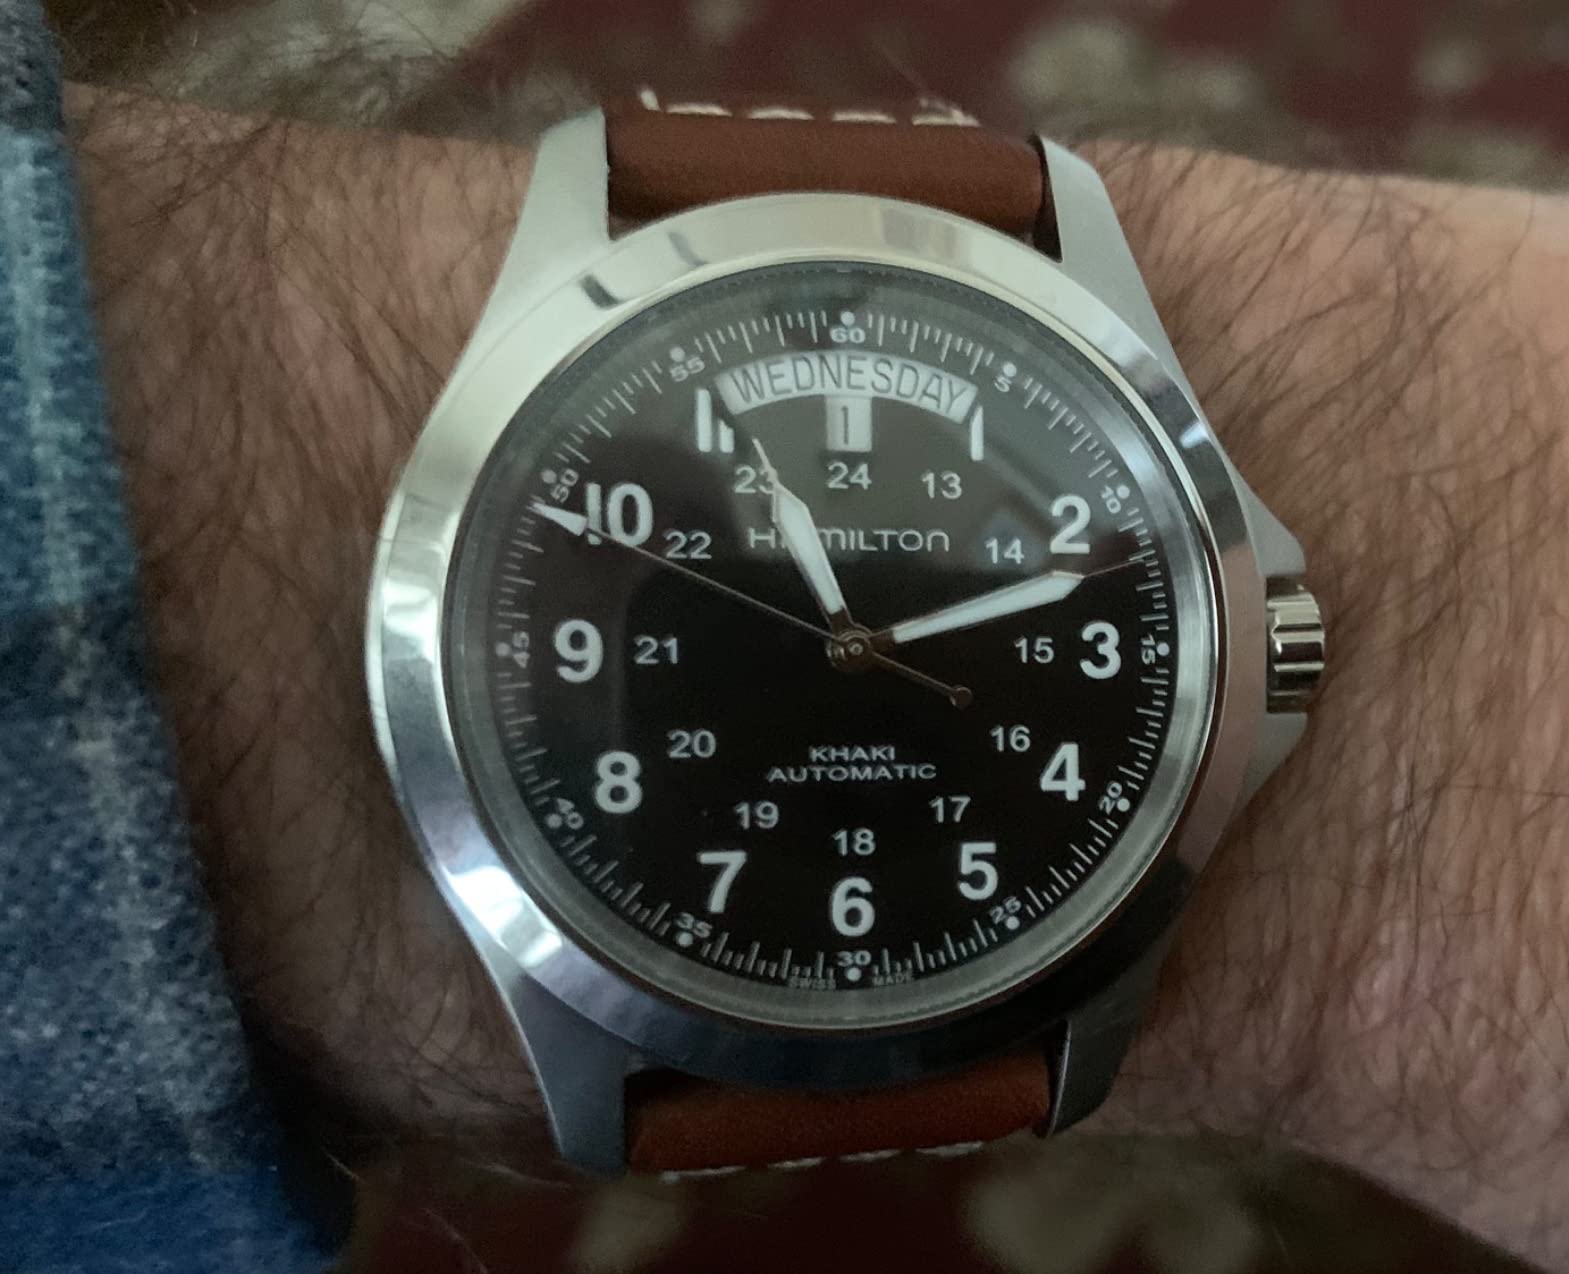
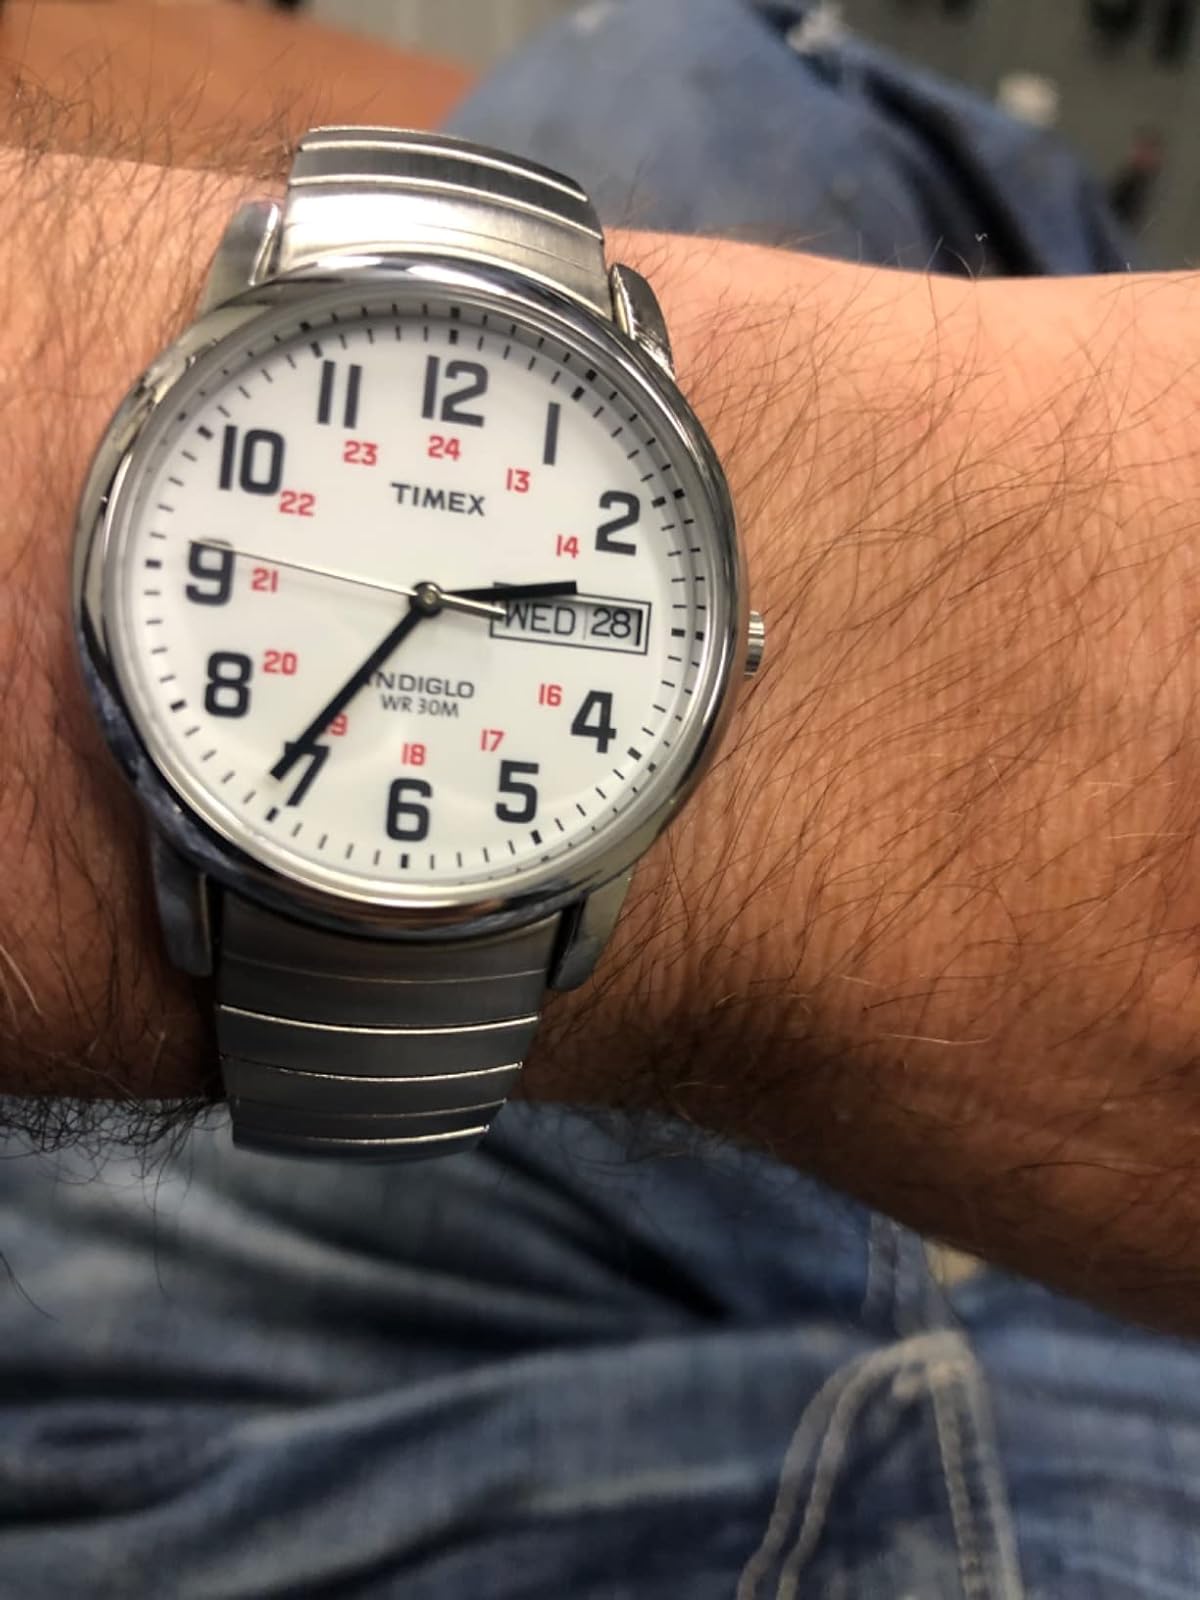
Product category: accessories_watch
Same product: no